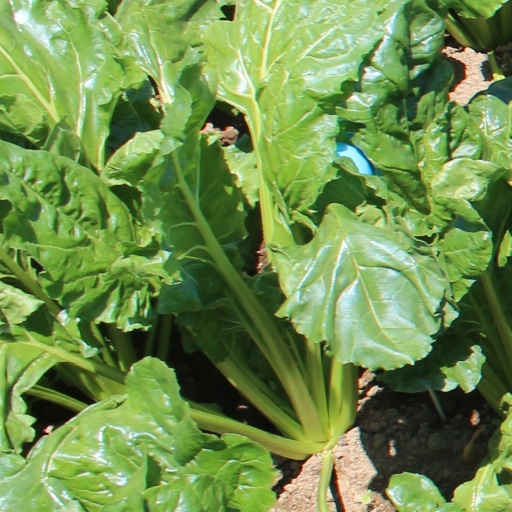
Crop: sugar beet